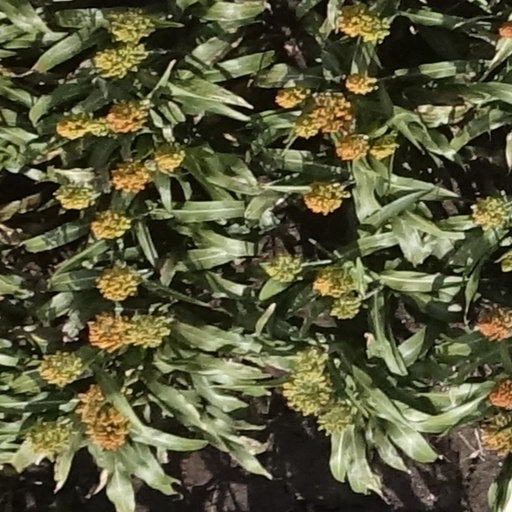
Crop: sorghum